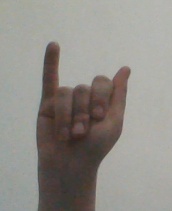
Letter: meem